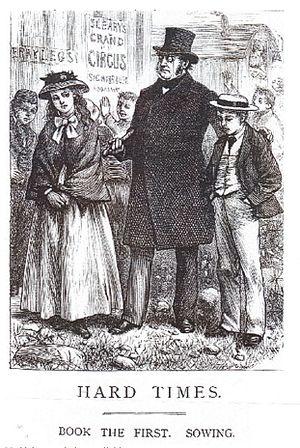
Gravure en frontispice de la première partie de Hard Times dans l'édition anglaise des Household Words de Dickens
Les Temps difficiles est le dixième roman de Charles Dickens, un court roman paru non pas en publications mensuelles comme les précédents, mais en feuilleton hebdomadaire dans sa revue Household Words, du 1ᵉʳ avril au 12 août 1854.